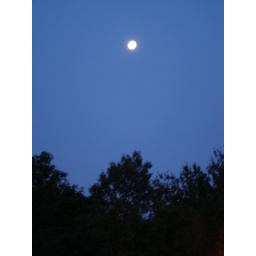
moon above silver lake dog run